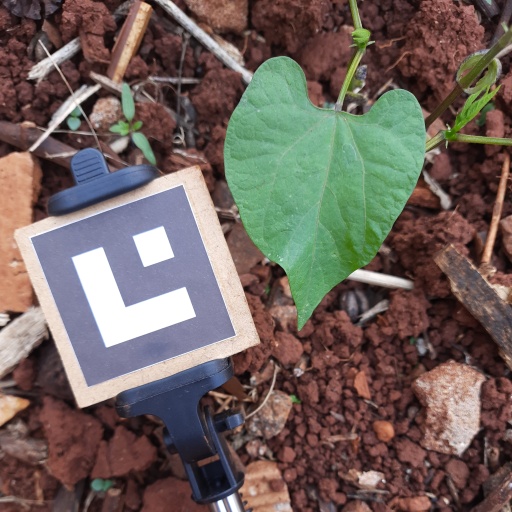
Observations: wavy surface, no eating holes, under shade